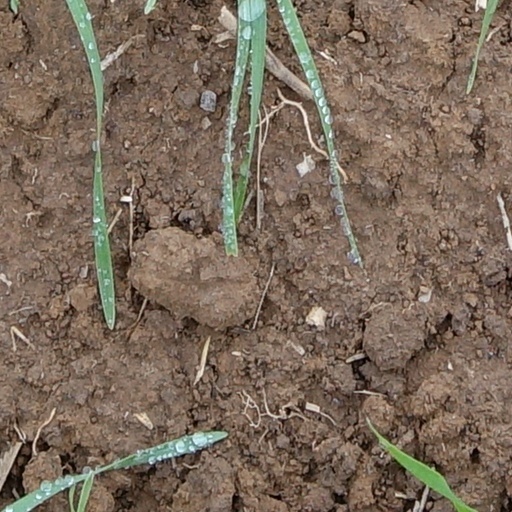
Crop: wheat